Renaissance architecture

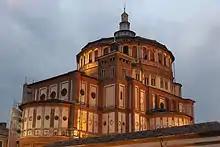
The crossing of Santa Maria della Grazie, Milan (1490)

He designed a number of buildings, but unlike Brunelleschi, he did not see himself as a builder in a practical sense and so left the supervision of the work to others. Miraculously, one of his greatest designs, that of the Basilica of Sant'Andrea, Mantua, was brought to completion with its character essentially intact. Not so the Church of San Francesco in Rimini, a rebuilding of a Gothic structure, which, like Sant'Andrea, was to have a façade reminiscent of a Roman triumphal arch. This was left sadly incomplete.